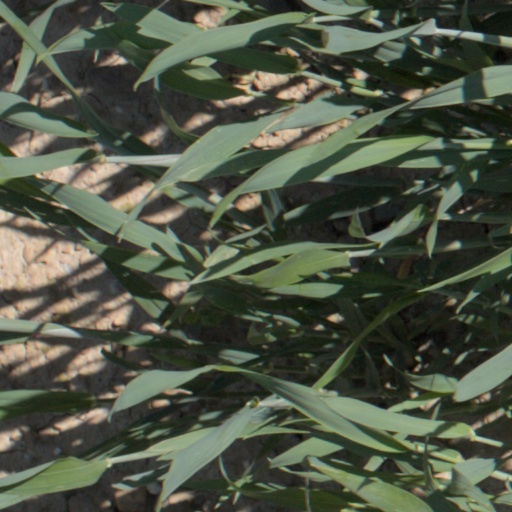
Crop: wheat